The Girl at the Inn

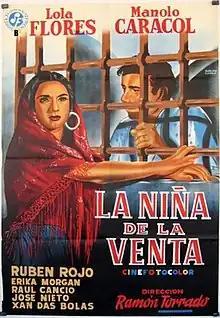

The Girl at the Inn (Spanish: La niña de la venta) is a 1951 Spanish musical comedy film directed by Ramón Torrado and starring Lola Flores, Manolo Caracol and Manuel Requena. In Cadiz a small cabaret is used as a cover for smuggling.